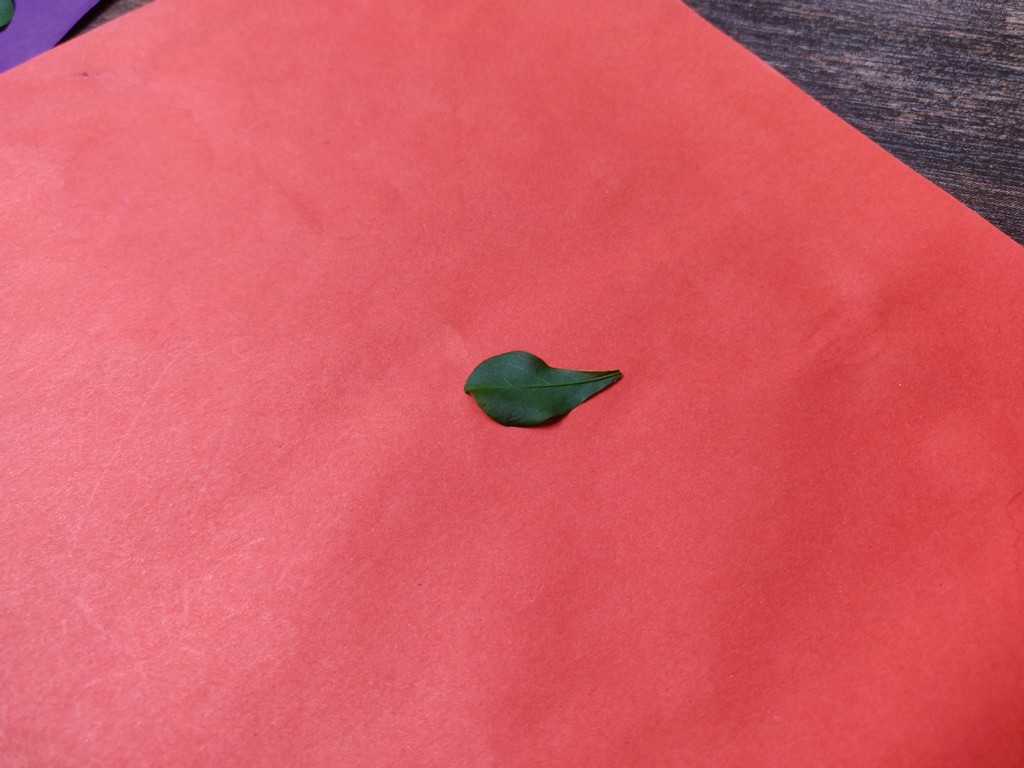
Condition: Healthy
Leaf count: single
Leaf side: front